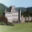
Label: castle